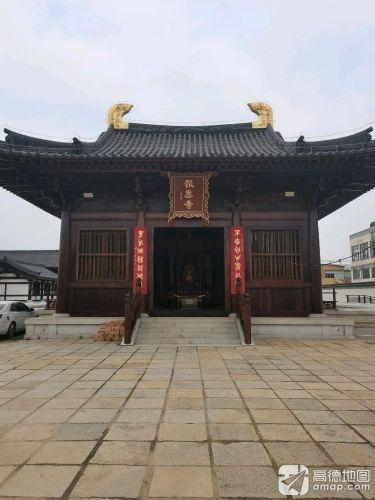
地标名称：唯亭镇报恩寺
所在城市：苏州市·吴中区